Eric Clapton

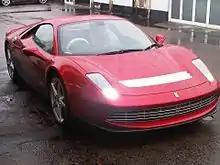
Ferrari SP12 EC built for Clapton under Ferrari's Special Projects programme

Clapton has been referred to as one of the most important and influential guitarists of all time. Clapton is the only three-time inductee to the Rock and Roll Hall of Fame: once as a solo artist, and separately as a member of the Yardbirds and Cream. He ranked second in "Rolling Stone" magazine's list of the "100 Greatest Guitarists of All Time" and fourth in "Gibson's" Top 50 Guitarists of All Time.